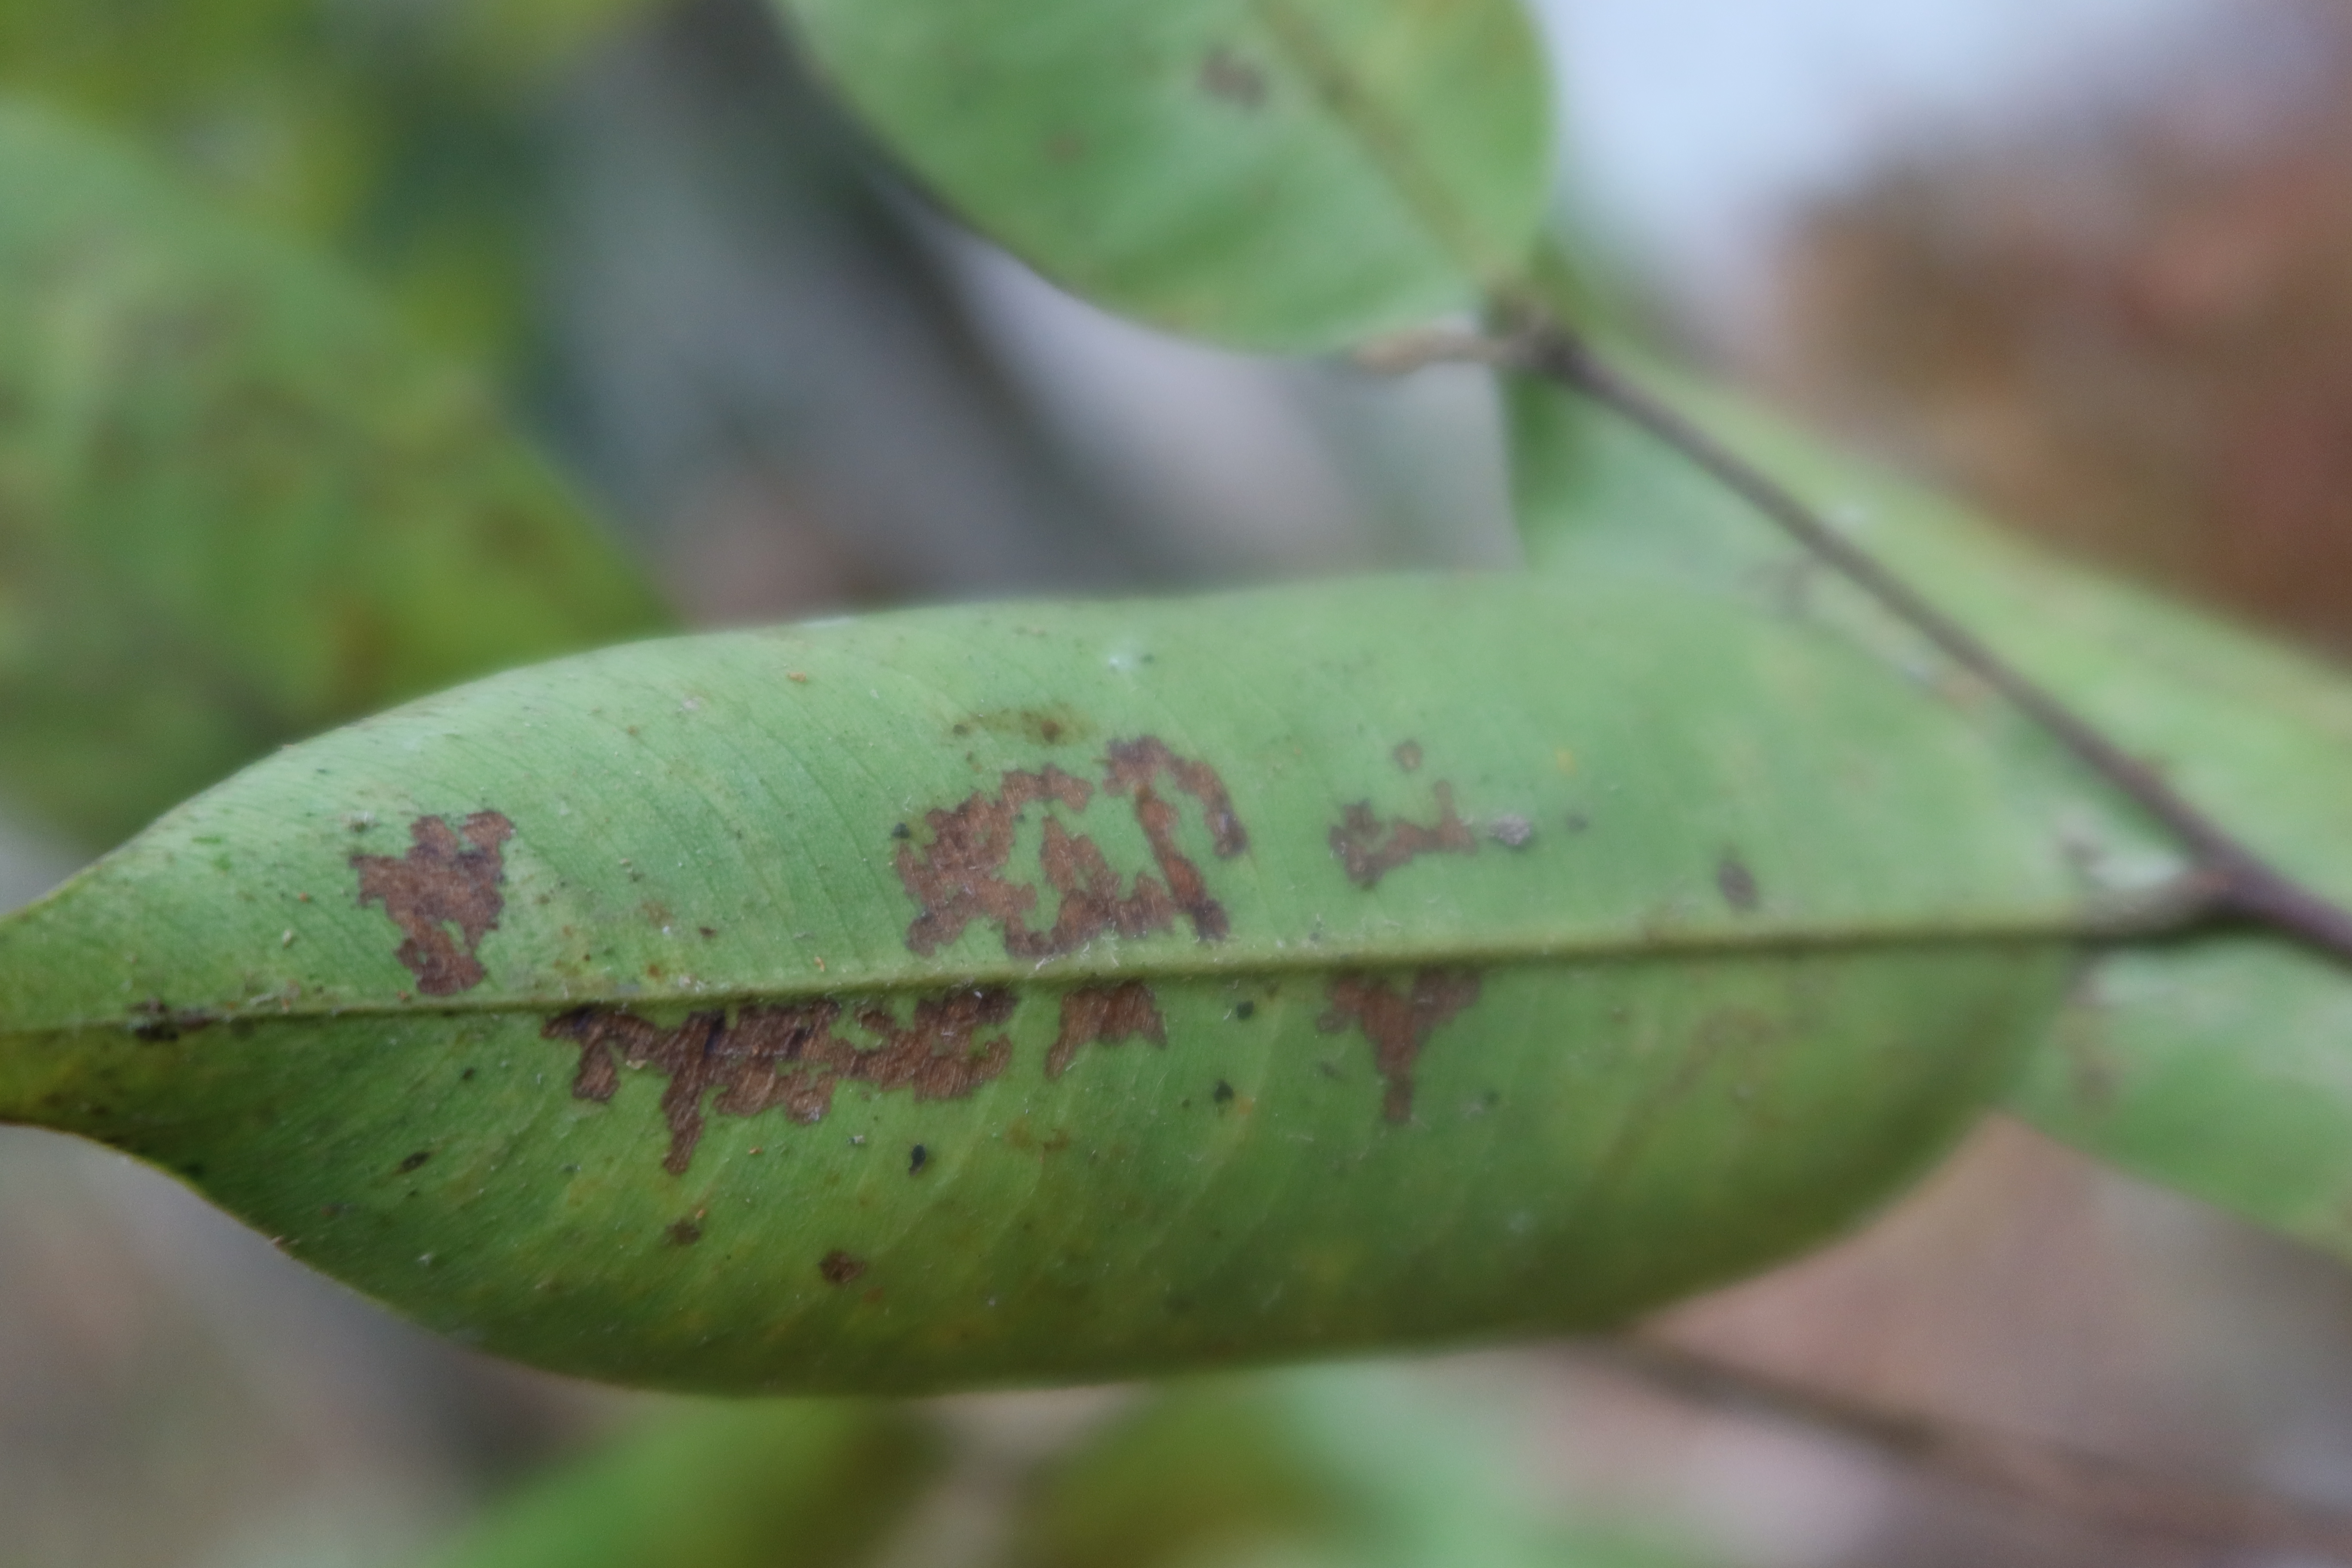
Label: Brown spots